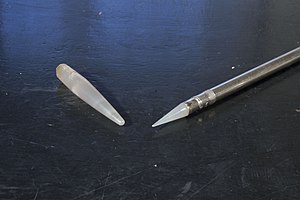
Agat
Agatstifter til poleringsformål. Der findes stifter i flere faconer.
Agatstifter til poleringsformål. Der findes stifter i flere faconer.
Agat er en halvædelsten. Agat er typebetegnelse for mikrokrystallinsk, båndstribet kvarts. De enkelte bånd kan af og til have forskellige farver. I nogle agater er de enkelte bånd så tynde, at lyset kan brydes som spektralfarver, stenen kaldes så regnbueagat. Af varietetsnavne bruges sardonyx om rød-hvide, onyx om sort-hvide og jaspis om grønne varianter. Kombinationer som sort-rød og sort-brun kendes også. Agater anvendes som smykkesten, til udskæring af gemmer og kaméer, til større pyntegenstande og til at fremstille mortere af. Stifter slebet af agat benyttes til polering, f.eks. af bladguld på illuminerede håndskrifter eller guldsnit på finere bogbind.